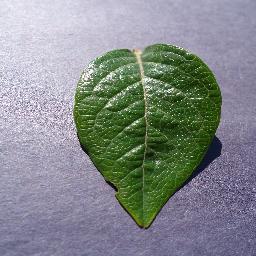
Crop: blueberry
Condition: healthy